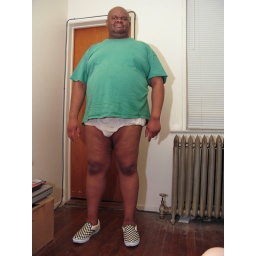
Wearing my Green Shirt with my tighty whities &amp;amp; black and white checkered van sneakers. Photo taken by Bert/ac9dfe7fd